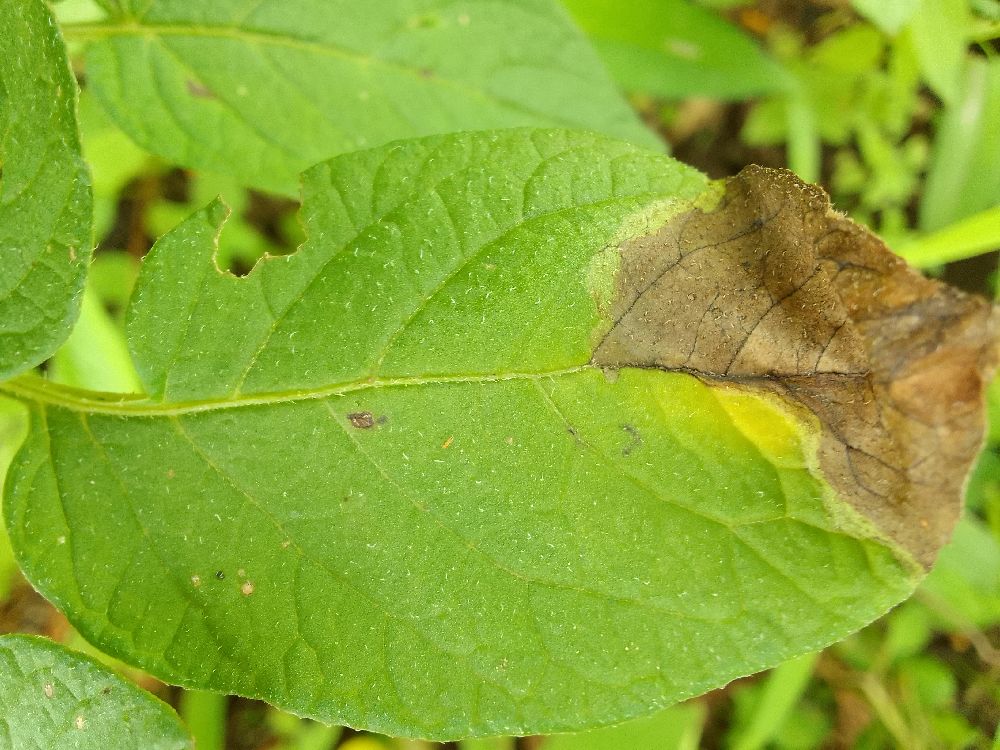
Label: Late blight